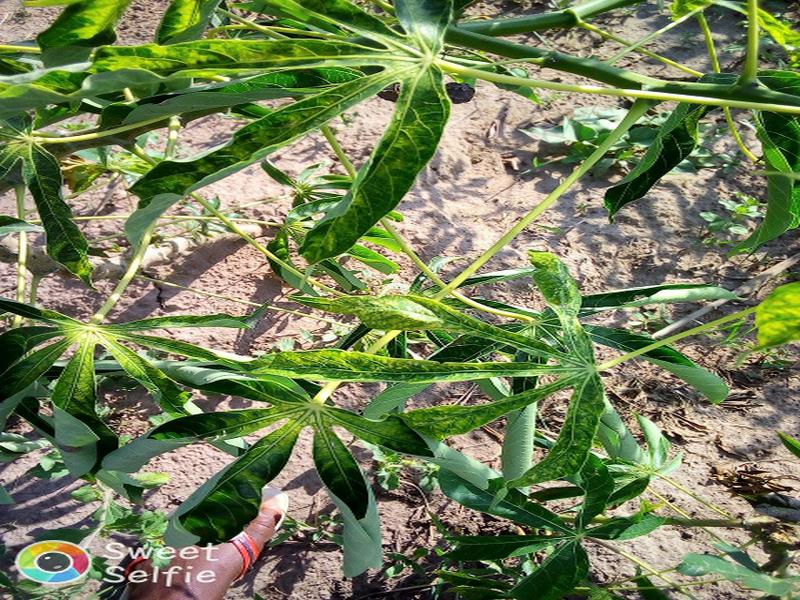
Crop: cassava
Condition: mosaic_disease